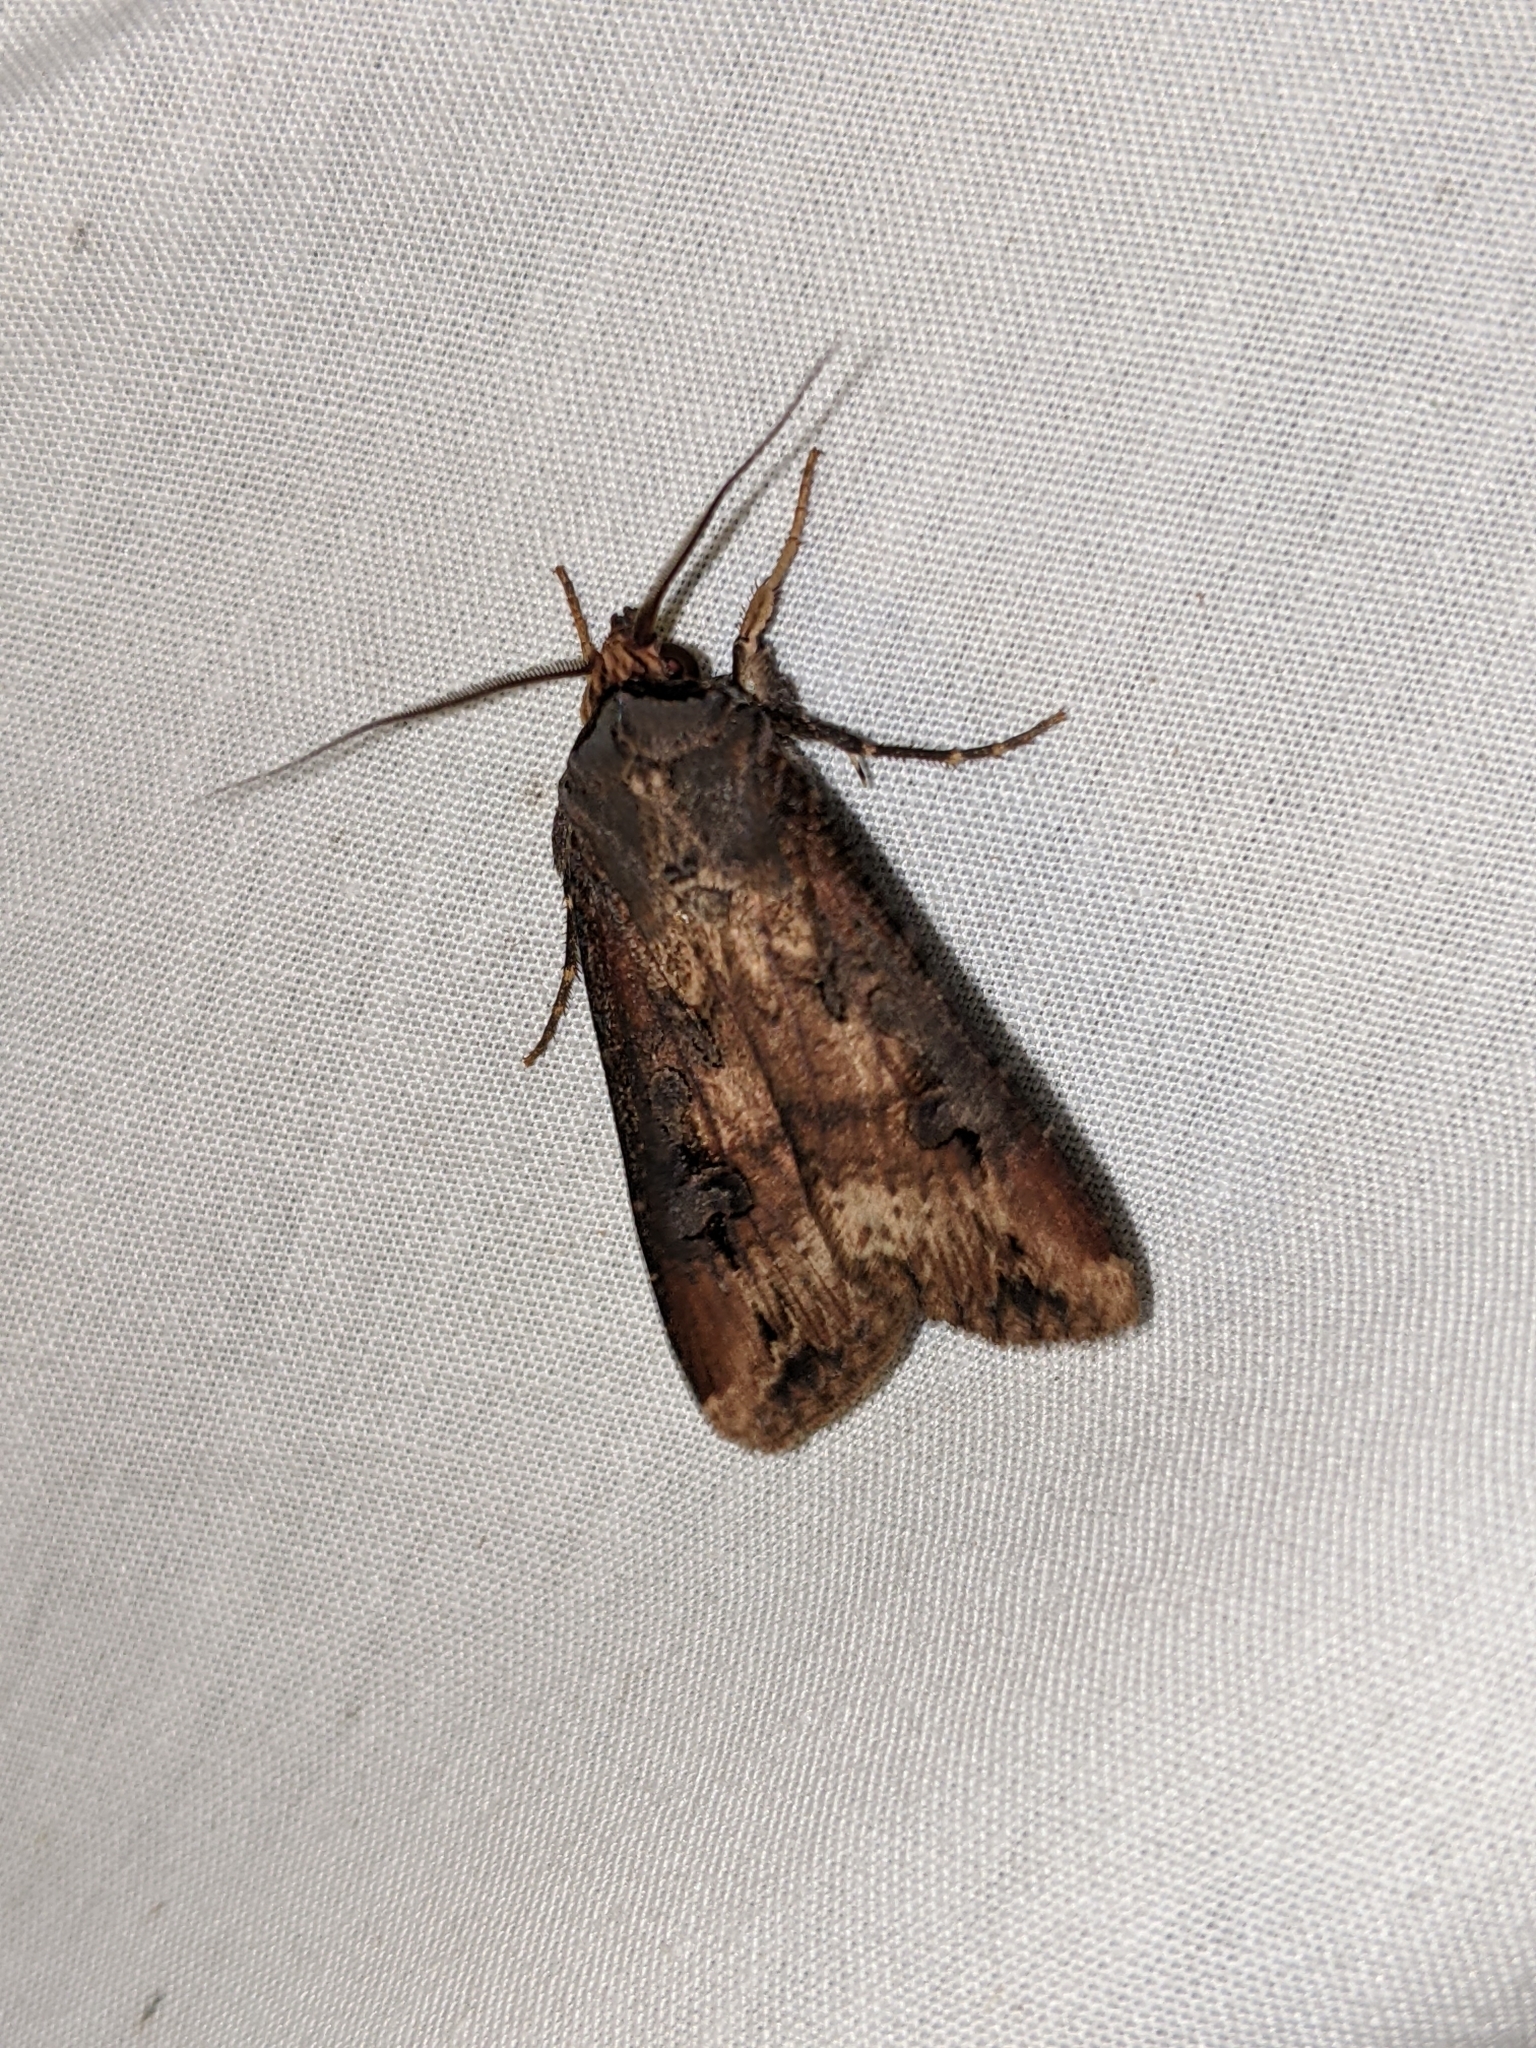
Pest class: cutworms